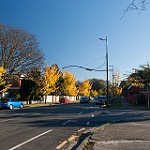
Label: street